Putrajaya International Convention Centre

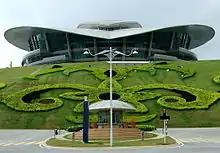
Close-up of the convention centre

All the halls are equipped with interpreter rooms that have 13 different languages available. Additionally, the PICC has 14 suites for bilateral meetings on various levels, VIP Lounges, 10 halls for conference discussions where each hall can accommodate 200 participants, four meeting rooms for 10 to 100 persons, three public galleries, a restaurant, two prayer rooms, over four kiosks, and a business centre for the delegates' convenience.